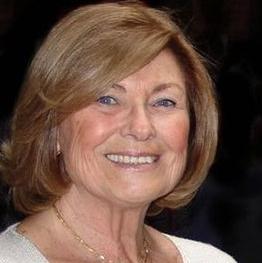
Age: 70